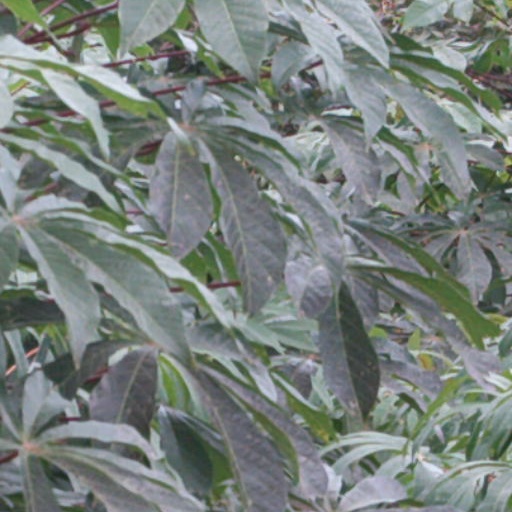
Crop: cassava